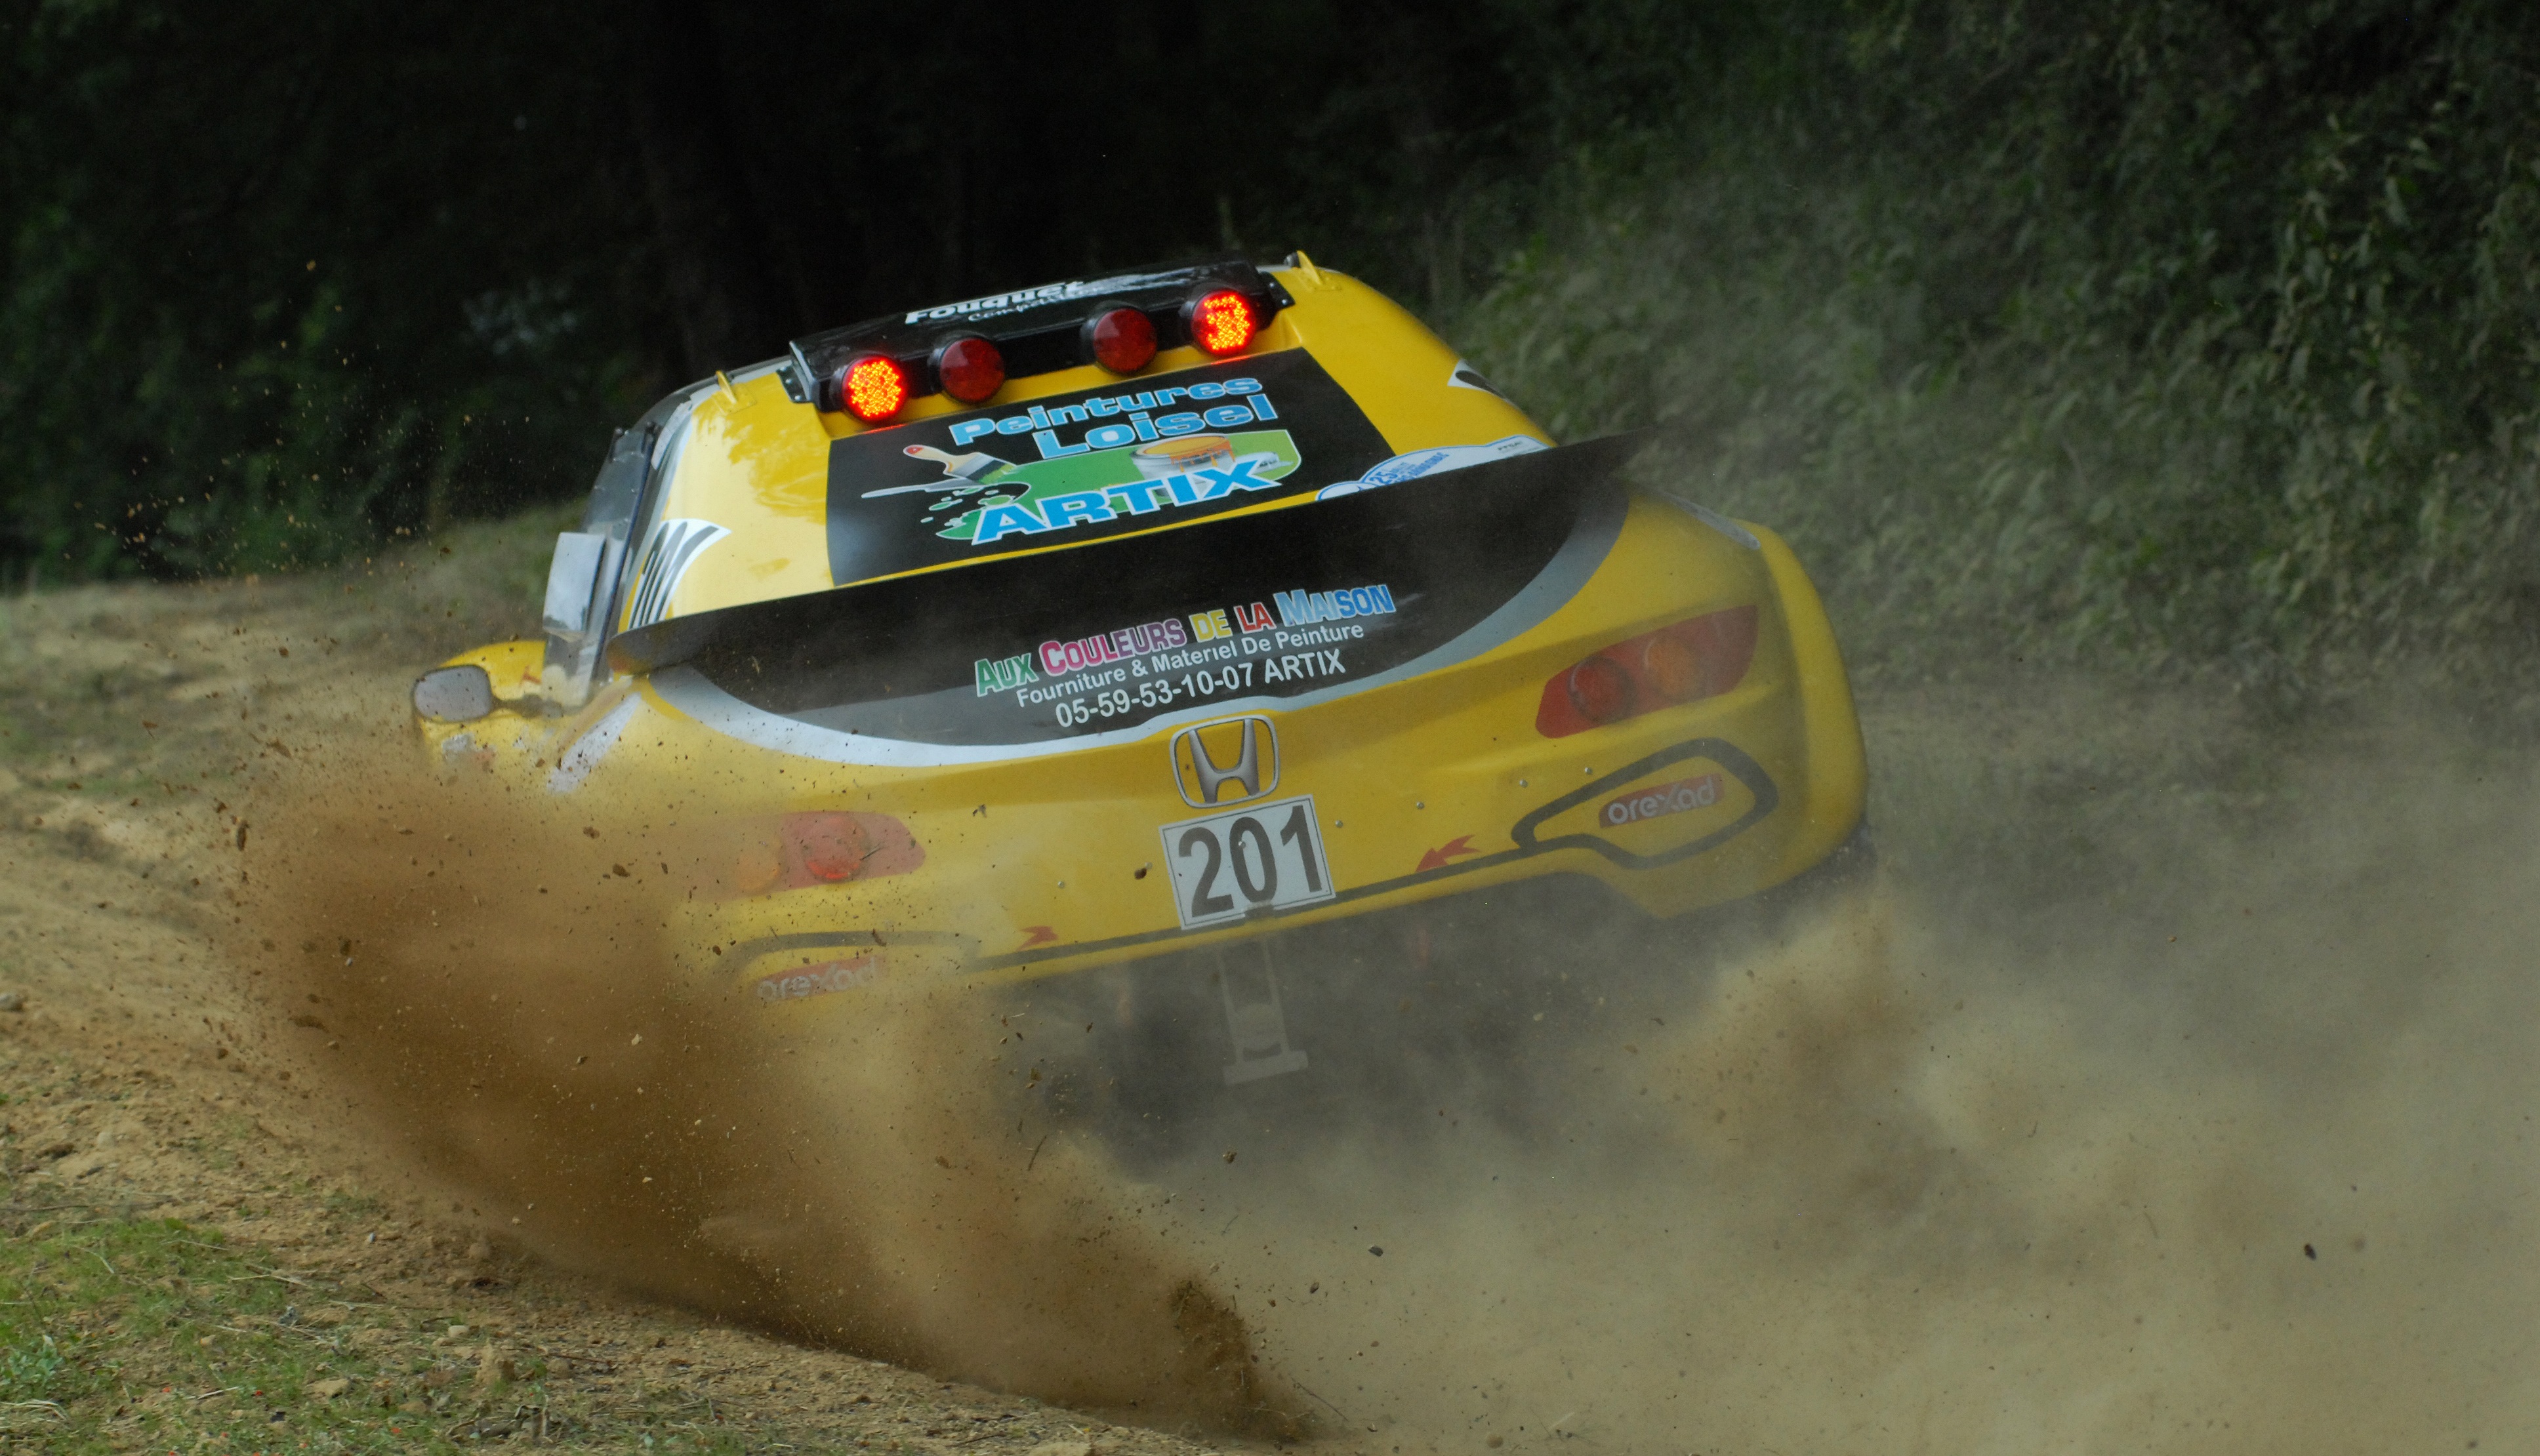
car, vehicle, race, sports, racing, motorsport, all terrain, auto racing, off roading, stock car racing, rallycross, dirt track racing, rallying, world rally championship, rally armagnac